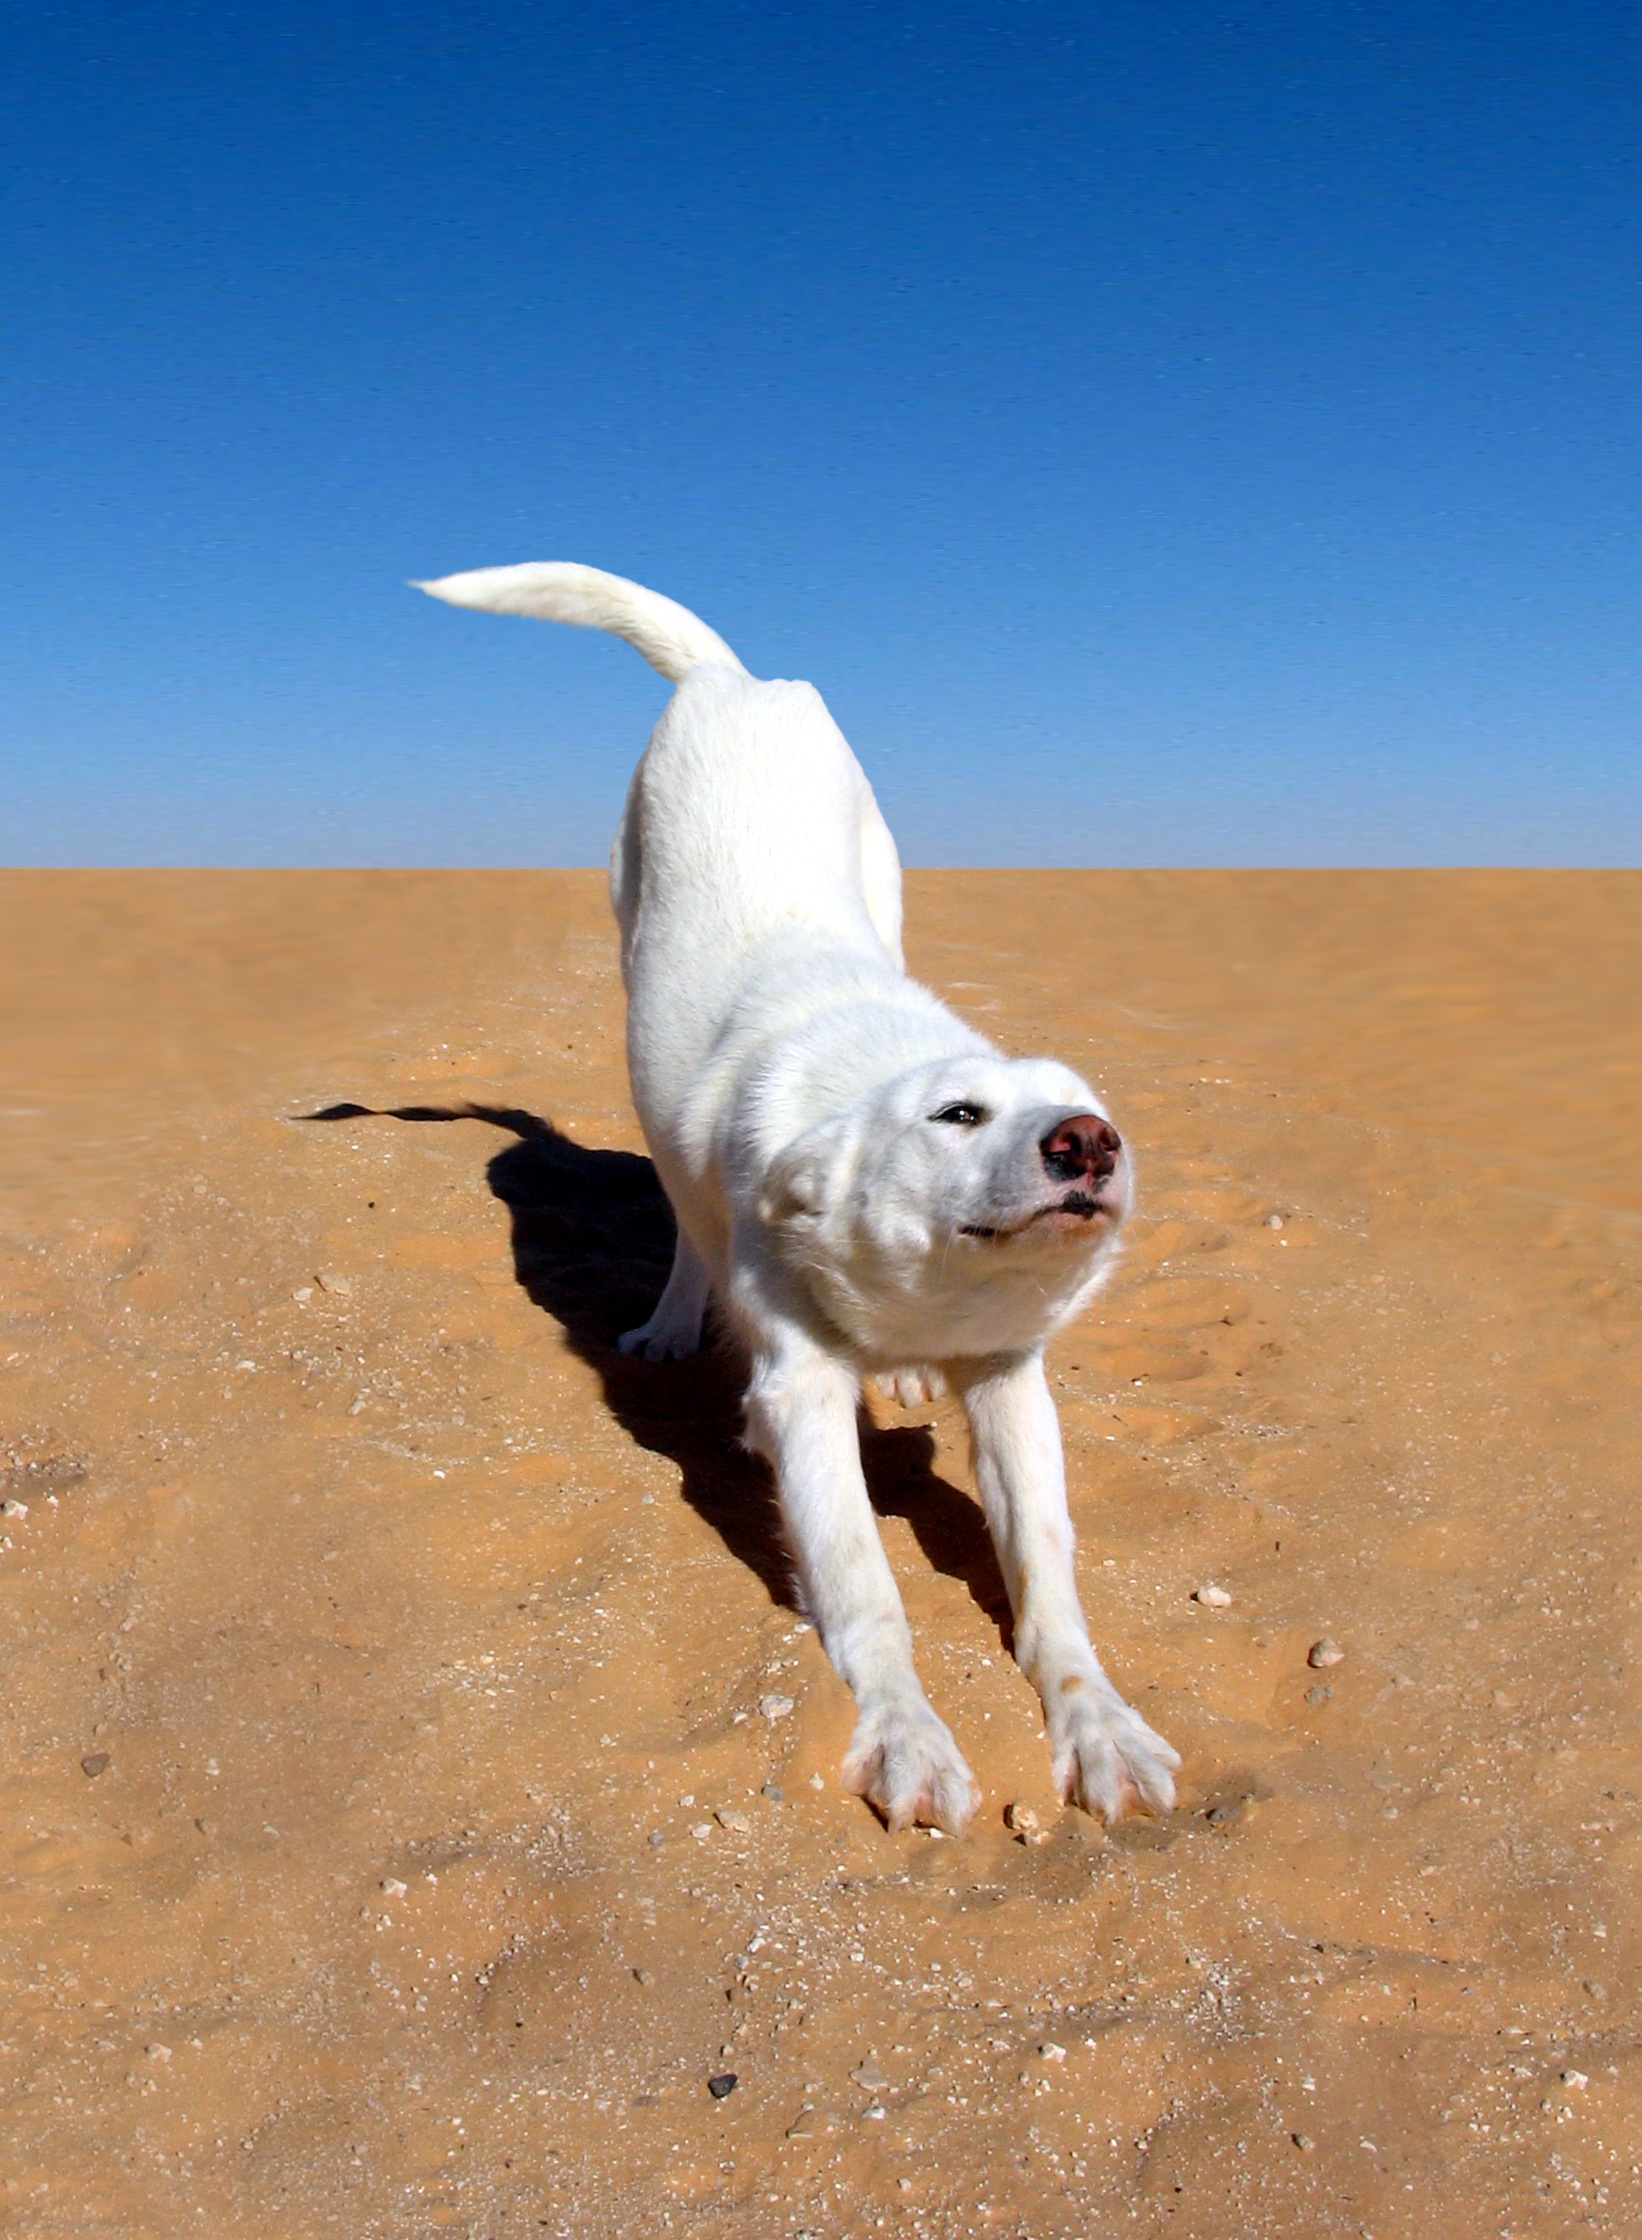
nature, sand, white, desert, dog, animal, canine, mammal, playful, outdoors, happy, dog like mammal